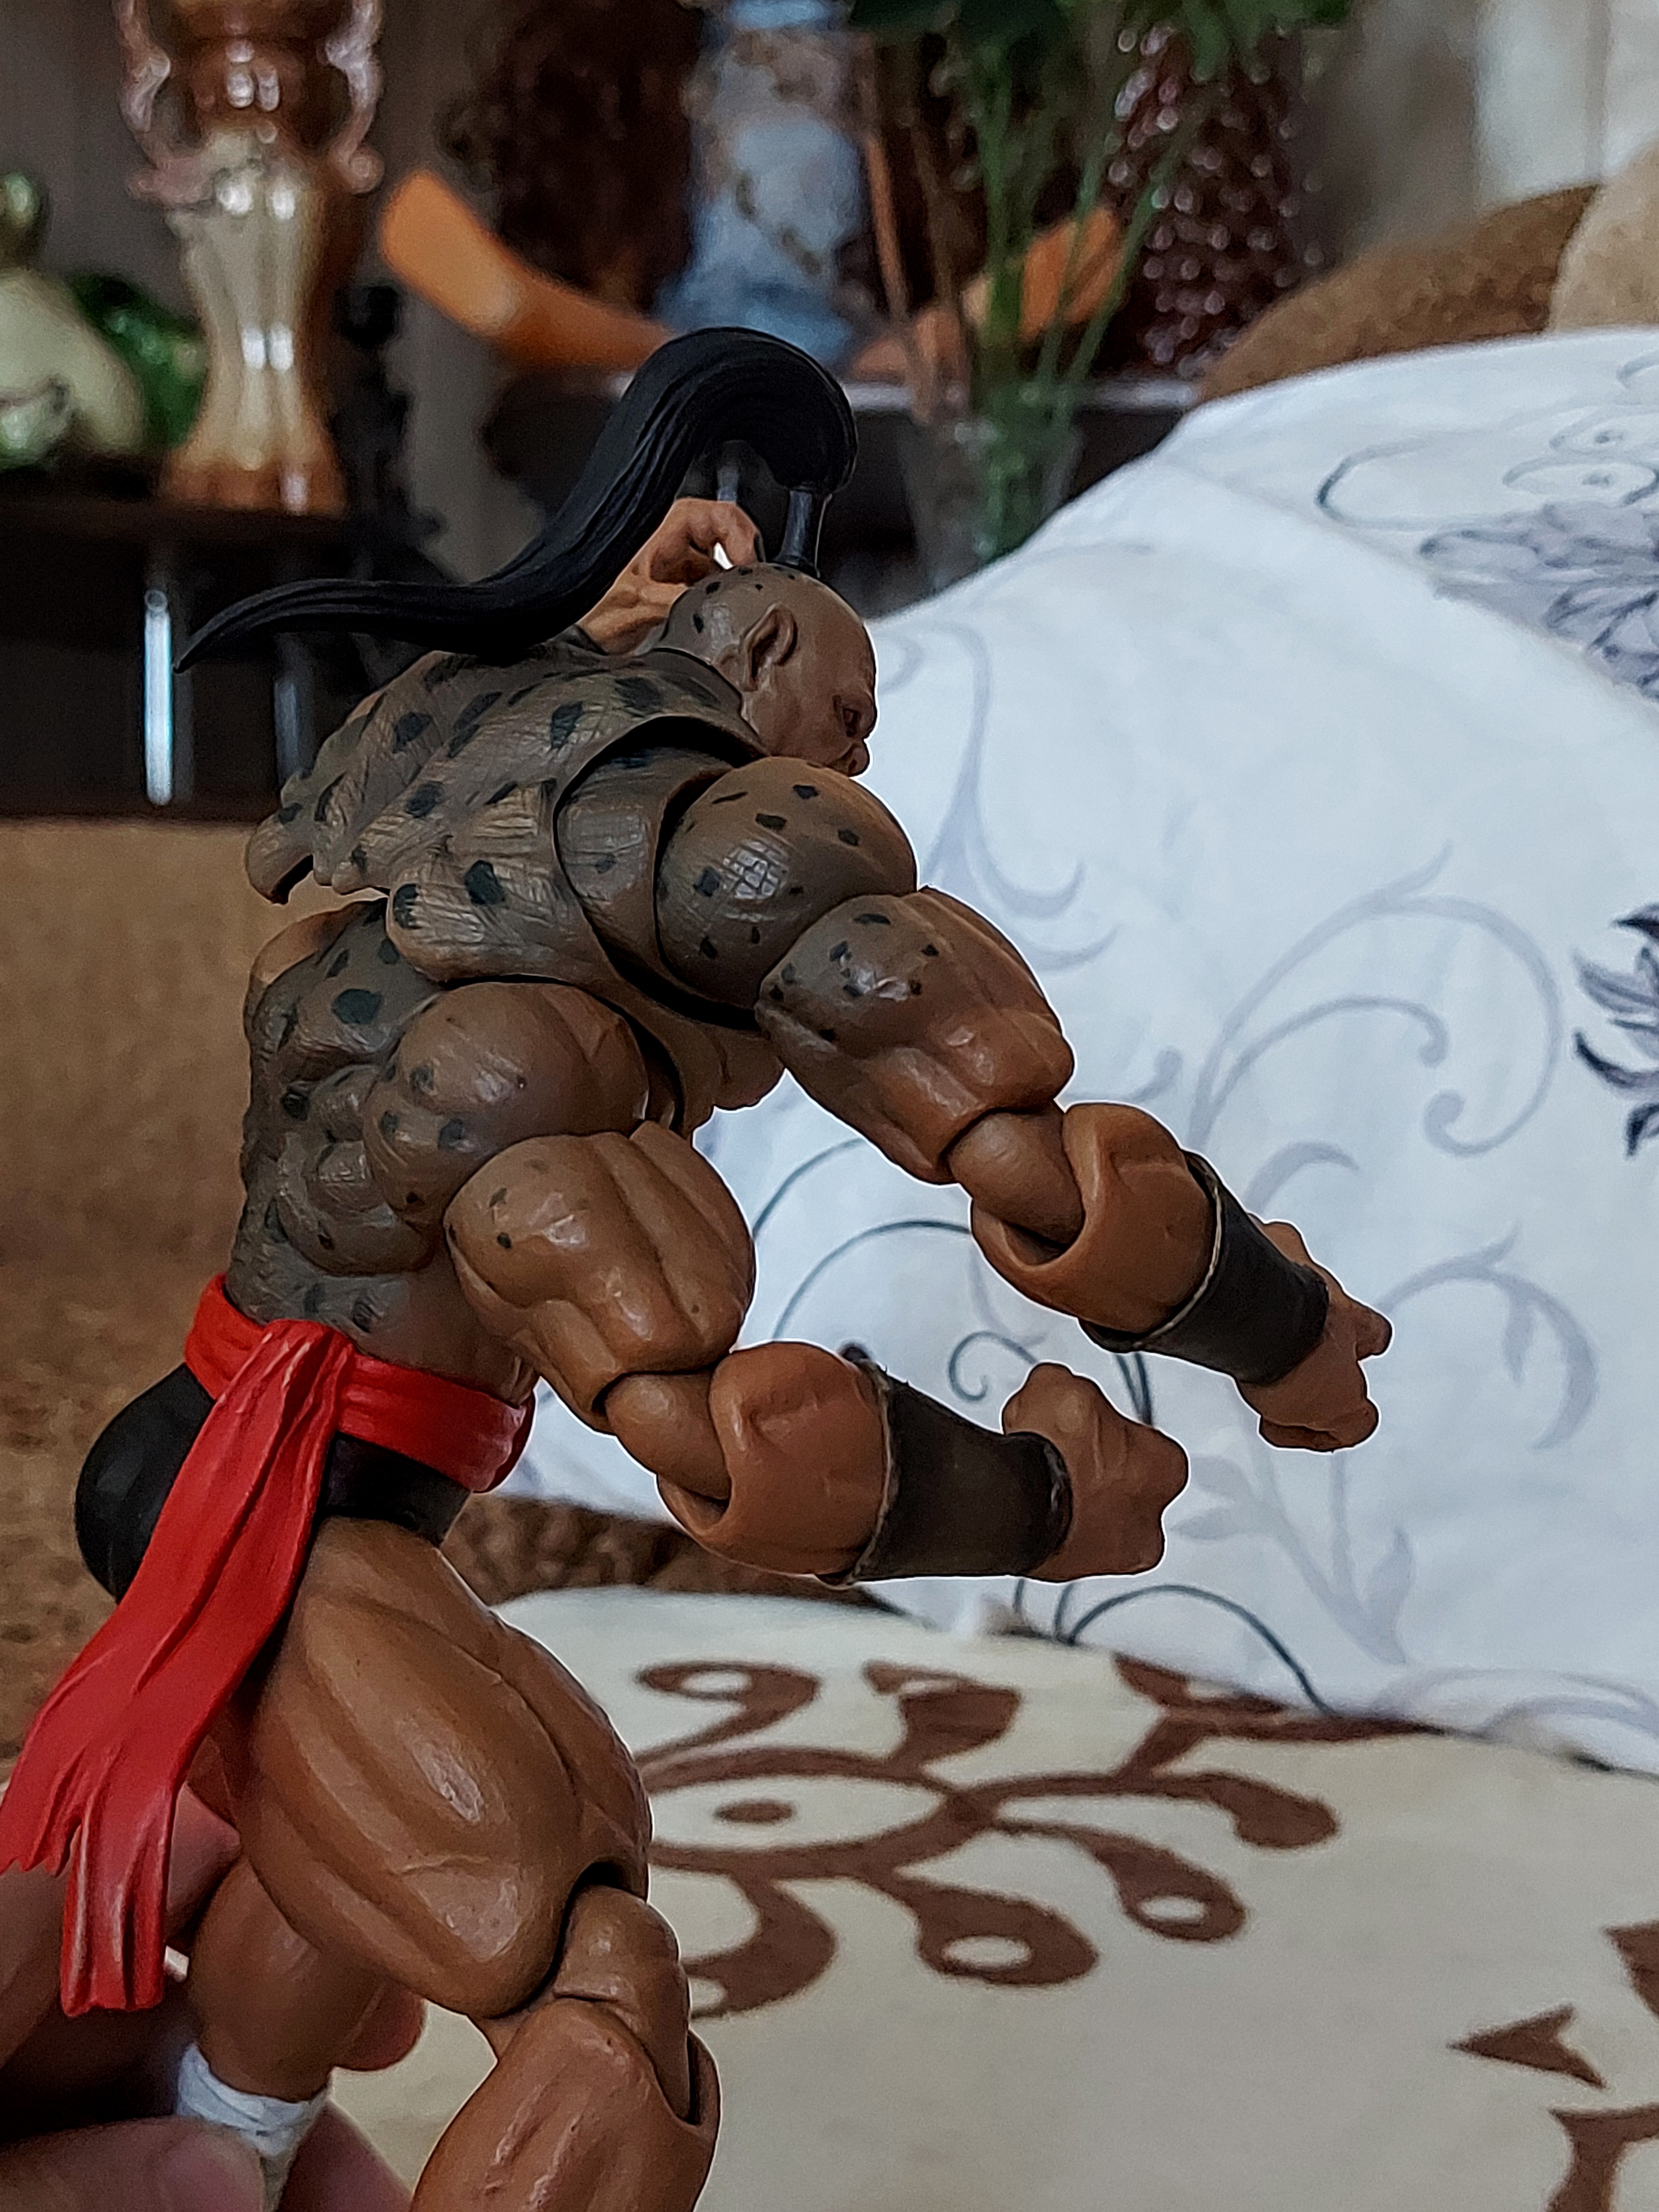
Shokan, storm, collectibles, warrior, fighter, action, figure, plant, gesture, art, cg artwork, event, fun, illustration, chest, fiction, fictional character, Animated cartoon, animation, mythology, toy, flesh, thigh, action figure, metal, tradition, visual arts, painting, comics, figurine, armour